Brighton Main Line

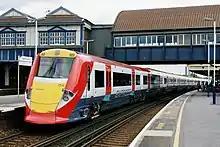
A Class 460 in Gatwick Express livery at

The first construction contracts were let in 1838 and the first track was laid at Hassocks on 4 February the following year. The engineer was John Urpeth Rastrick and the stations were designed by David Mocatta. In total, around 6000 navvies are thought to have worked to build the railway. The line, which required five tunnels and a viaduct over the Ouse valley, cost £2.63M (around £57,000 per mile). Completion was delayed due to bad weather during the winter of 1840-41 and the first section, from Croydon to Haywards Heath, did not open until 12 July 1841. The initial timetable included four trains each way on weekdays between the capital and Haywards Heath, with intermediate calls at Redhill, Horley and Three Bridges (calls were made at other stations on request). The journey time was two hours from London and a coach, taking a further two hours to reach Brighton, was provided for onward travel.